Outline of the Danish Armed Forces at the end of the Cold War

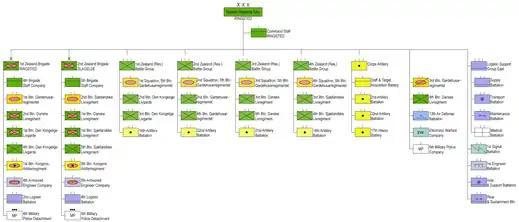
Structure of the Eastern Regional Command in 1989 (click to enlarge)

The Eastern Regional Command was based in Ringsted and commanded by a major general, who in case of war would have become Commander, Allied Land Forces Zealand (LANDZEALAND). The command was responsible for the Copenhagen and Frederiksberg municipalities, and the Copenhagen, Frederiksborg, Roskilde, West Zealand and Storstrøm counties.